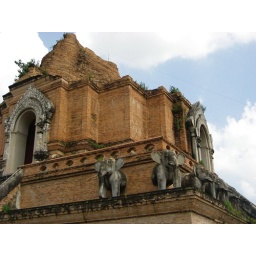
elephants in the wall